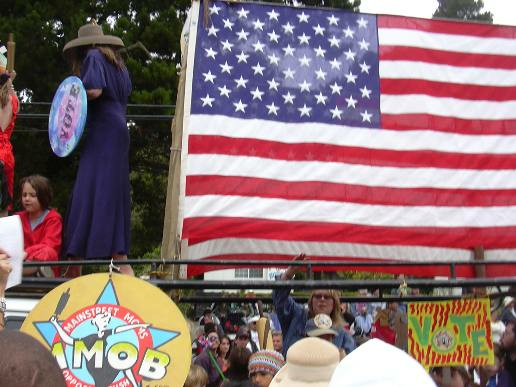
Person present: No